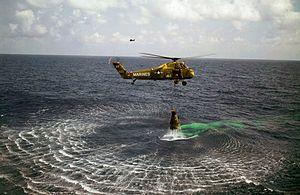
Alan Bartlett Shepard Jr., né le 18 novembre 1923 à Derry et mort le 21 juillet 1998 à Pebble Beach, est un aviateur naval, pilote d'essai, astronaute et homme d'affaires américain. En 1961, il devient le premier Américain à voyager dans l'espace et, en 1971, il marche sur la Lune.